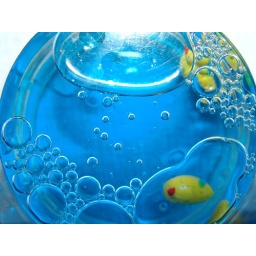
Ducks in blue water